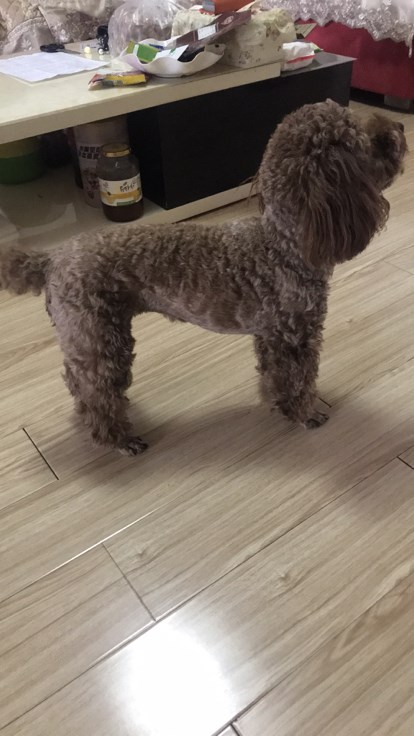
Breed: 7449-n000128-teddy